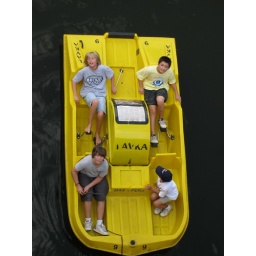
Some of the boys enjoy a paddle boat in Prague, under the Charles Bridge.